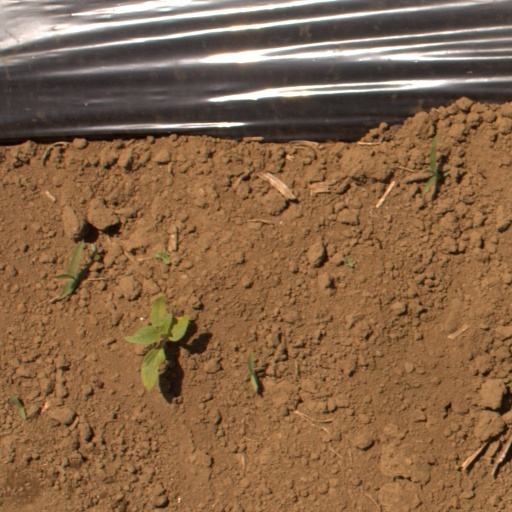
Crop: Jerusalem artichoke